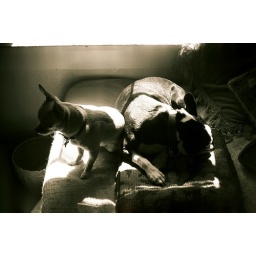
Floyd and Ivan sitting in a sunny spot after eating lunch